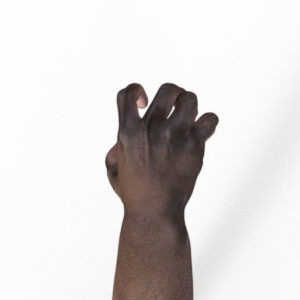
Label: rock